List of 30 Rock characters

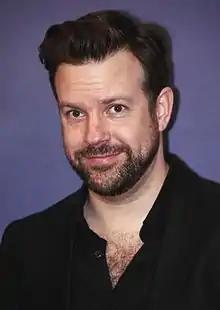

Dennis Duffy (Dean Winters) was Liz's boyfriend for three episodes during the early part of the show's first season; he has also made appearances in each subsequent season. Liz had a relationship with him that ended prior to the series, and she briefly resumes a relationship with him only to break it off after discovering that he has been featured on "To Catch a Predator". (Dennis later claimed that he knew the girl was actually eighteen because, "She said her last boyfriend was Asian, and that crap doesn't start 'till college.") Dennis has popped up occasionally in later seasons to annoy Liz and attempt to reunite. He is generally disliked by most of the characters, most notably Liz and Jenna, the latter of whom he had sex with behind Liz's back.